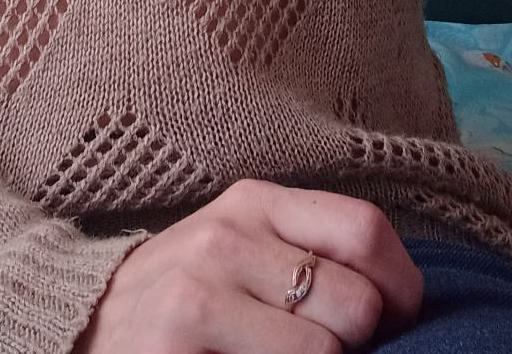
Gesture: no_gesture